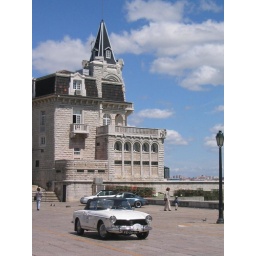
Just front the beach in Cascais, Portugal. The house is the &amp;quot;messe&amp;quot; of the marine's